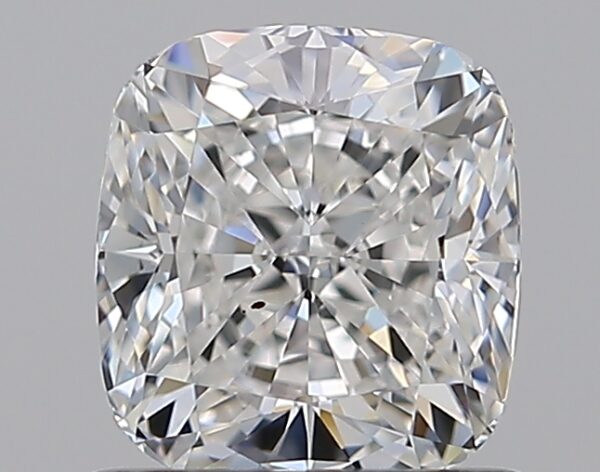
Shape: cushion
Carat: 1
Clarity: VS2
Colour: F
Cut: EX
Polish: EX
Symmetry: EX
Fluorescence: F
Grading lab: GIA
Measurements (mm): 5.86 x 5.38 x 3.75